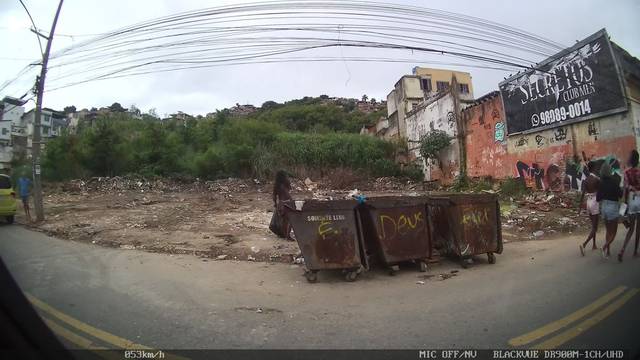
Region: Brazil
Coordinates: -22.908, -43.237